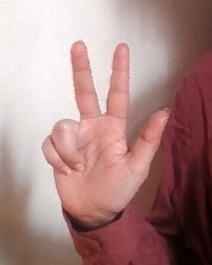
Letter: al